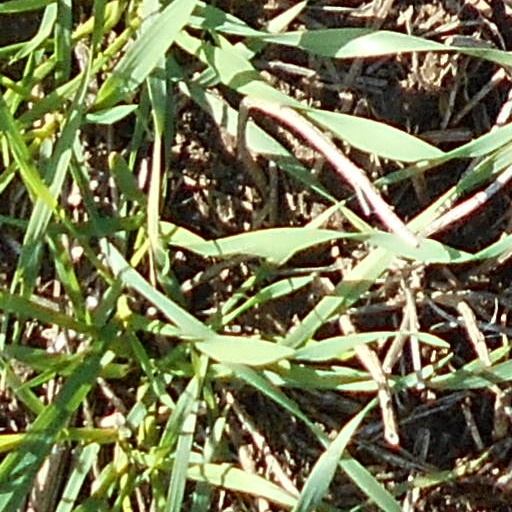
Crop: wheat